Building a Better Legal Profession

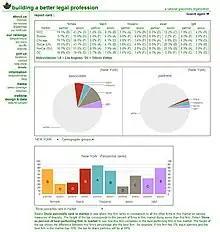
Example of BBLP "Report Card".

Using data from the National Association for Legal Career Professionals (NALP), a system of report cards and rankings of law firms was created. BBLP used data from 11 major markets in the United States to show prospective hires what they could expect from a prospect law firm. Its "BBLP Rankings" covered an array of information that is important to future lawyers including firms' minimum billable hour requirements, average associate hours worked, demographic diversity, average pro bono hours, and the number of part-time attorneys.